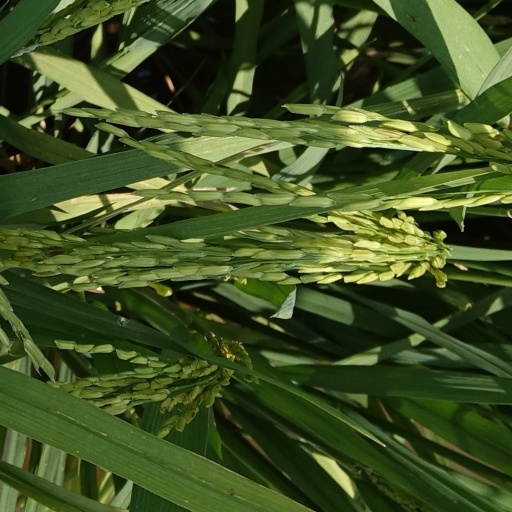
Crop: rice